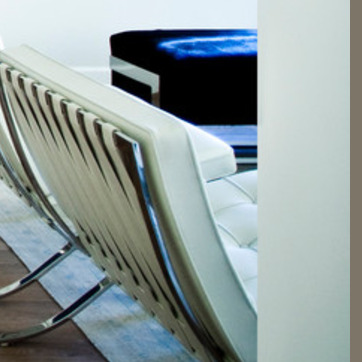
Material: leather